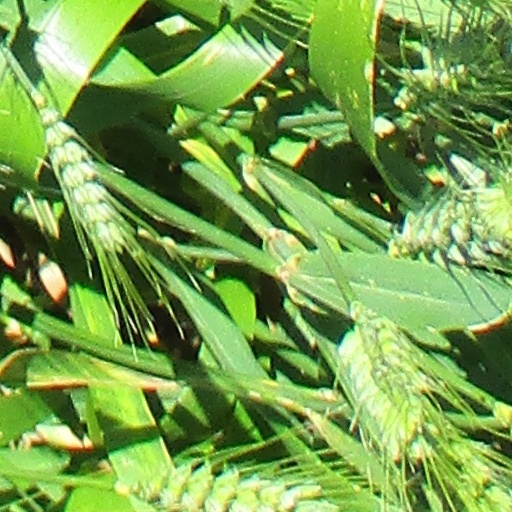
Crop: wheat